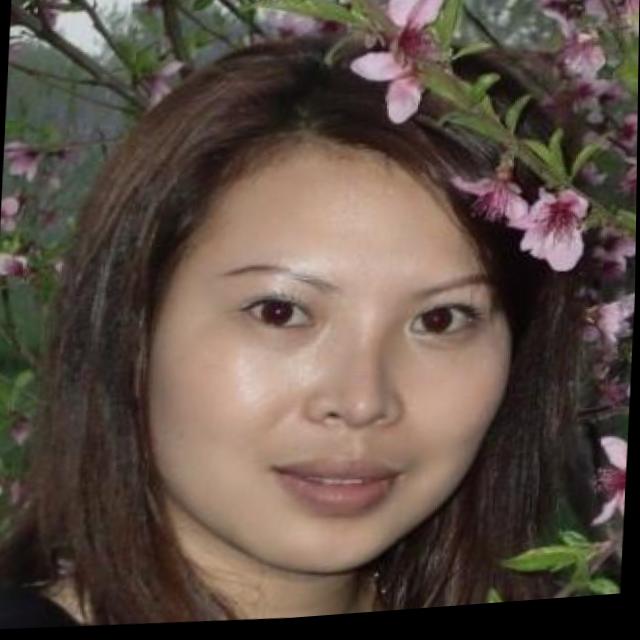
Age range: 21-44